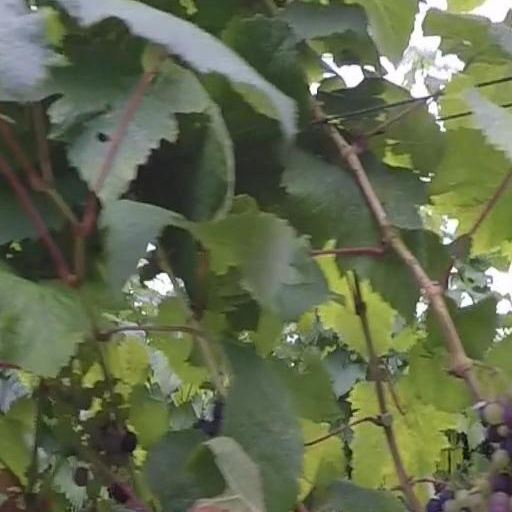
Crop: grape